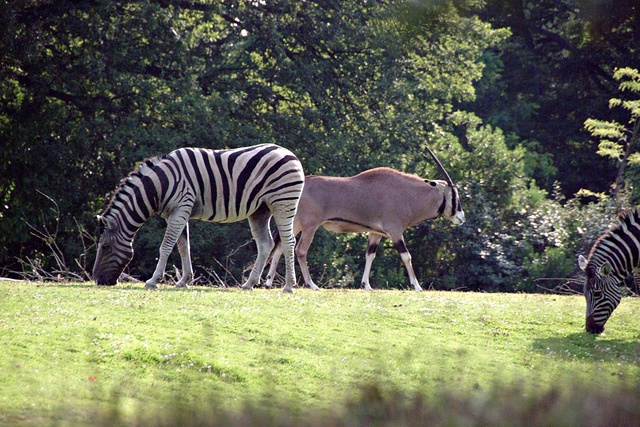
a group of zebras graze on some grass next to an antelope
zebra and a another animal in a field at a zoo
Two zebras and an antelope in a grassy field.
A group of zebra standing next to each other.
a zebra and antelope graze on some grass together